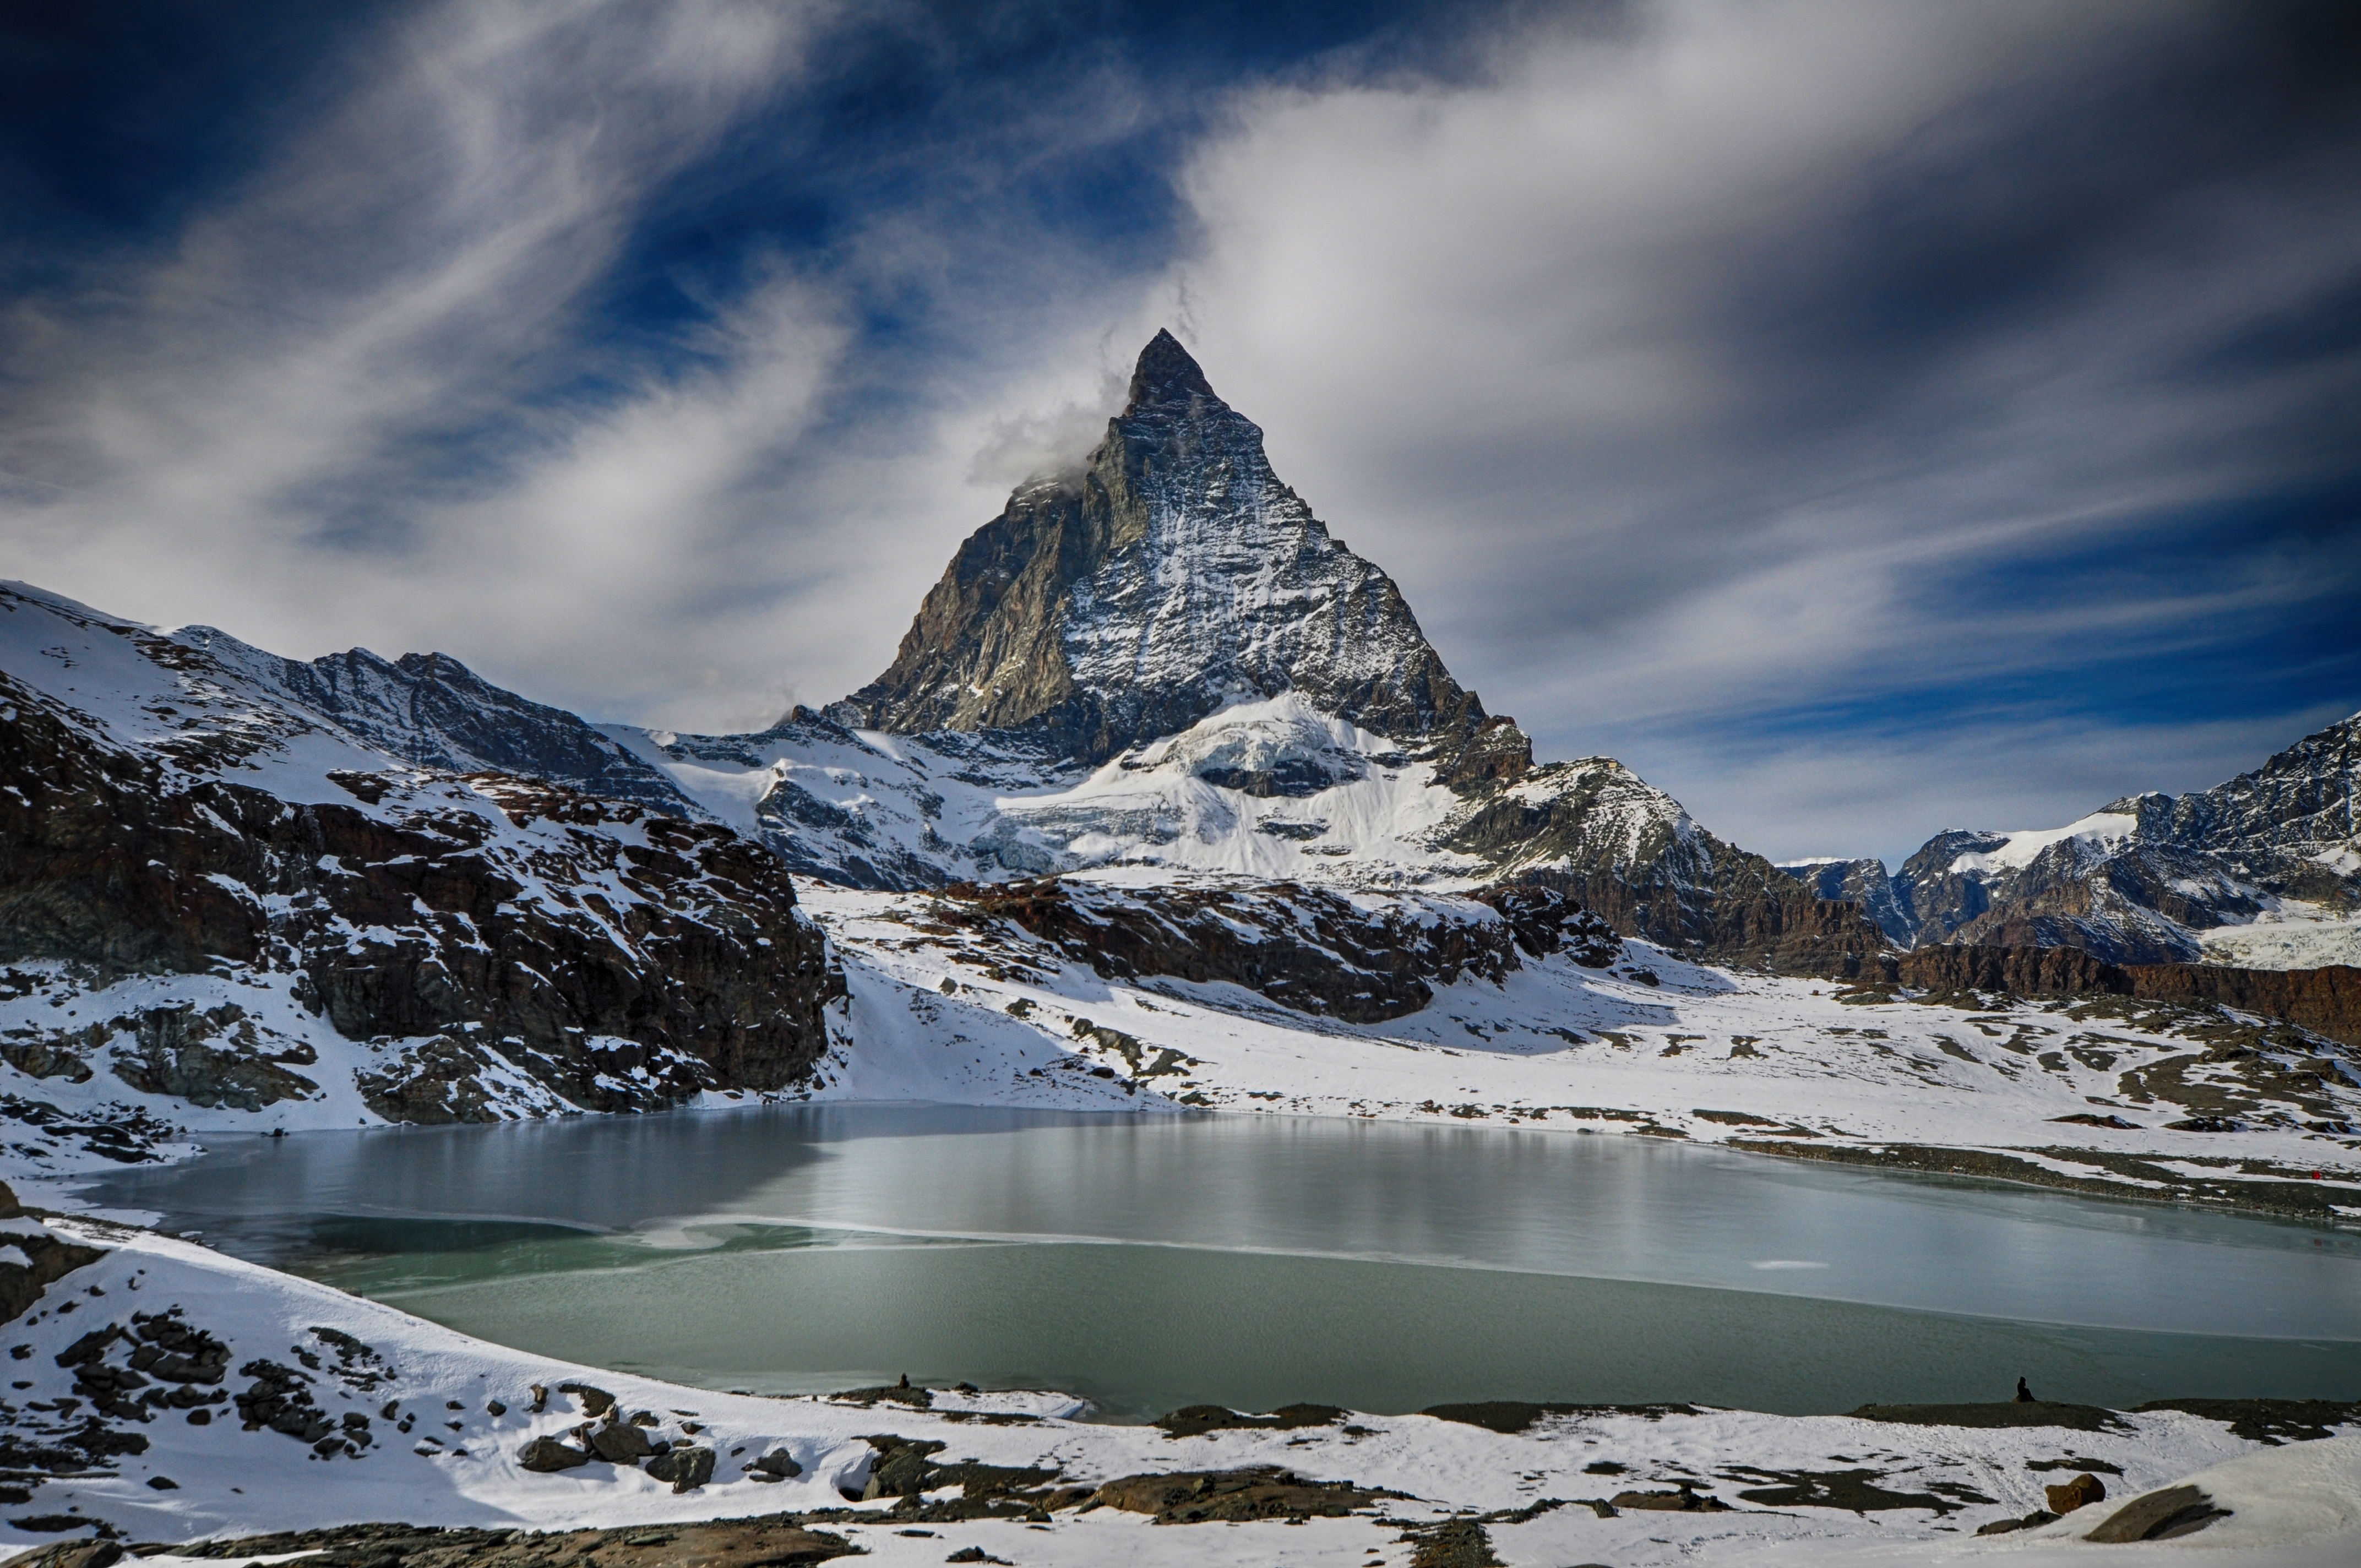
landscape, nature, wilderness, mountain, snow, winter, cloud, lake, mountain range, ice, reflection, glacier, weather, fjord, season, alps, switzerland, loch, landform, zermatt, matterhorn, mount matterhorn, geographical feature, mountainous landforms, glacial landform